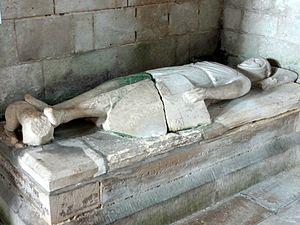
Gisant de Florent de Hangest, chevalier.
Cette liste recense les gisants situés en France.
L’abbaye Notre-Dame de Morienval est une ancienne abbaye bénédictine de femmes, fondée sans doute pendant le troisième quart du IXᵉ siècle par Charles le Chauve, dans un vallon proche de Crépy-en-Valois, sur l'actuelle commune de Morienval dans l’Oise.